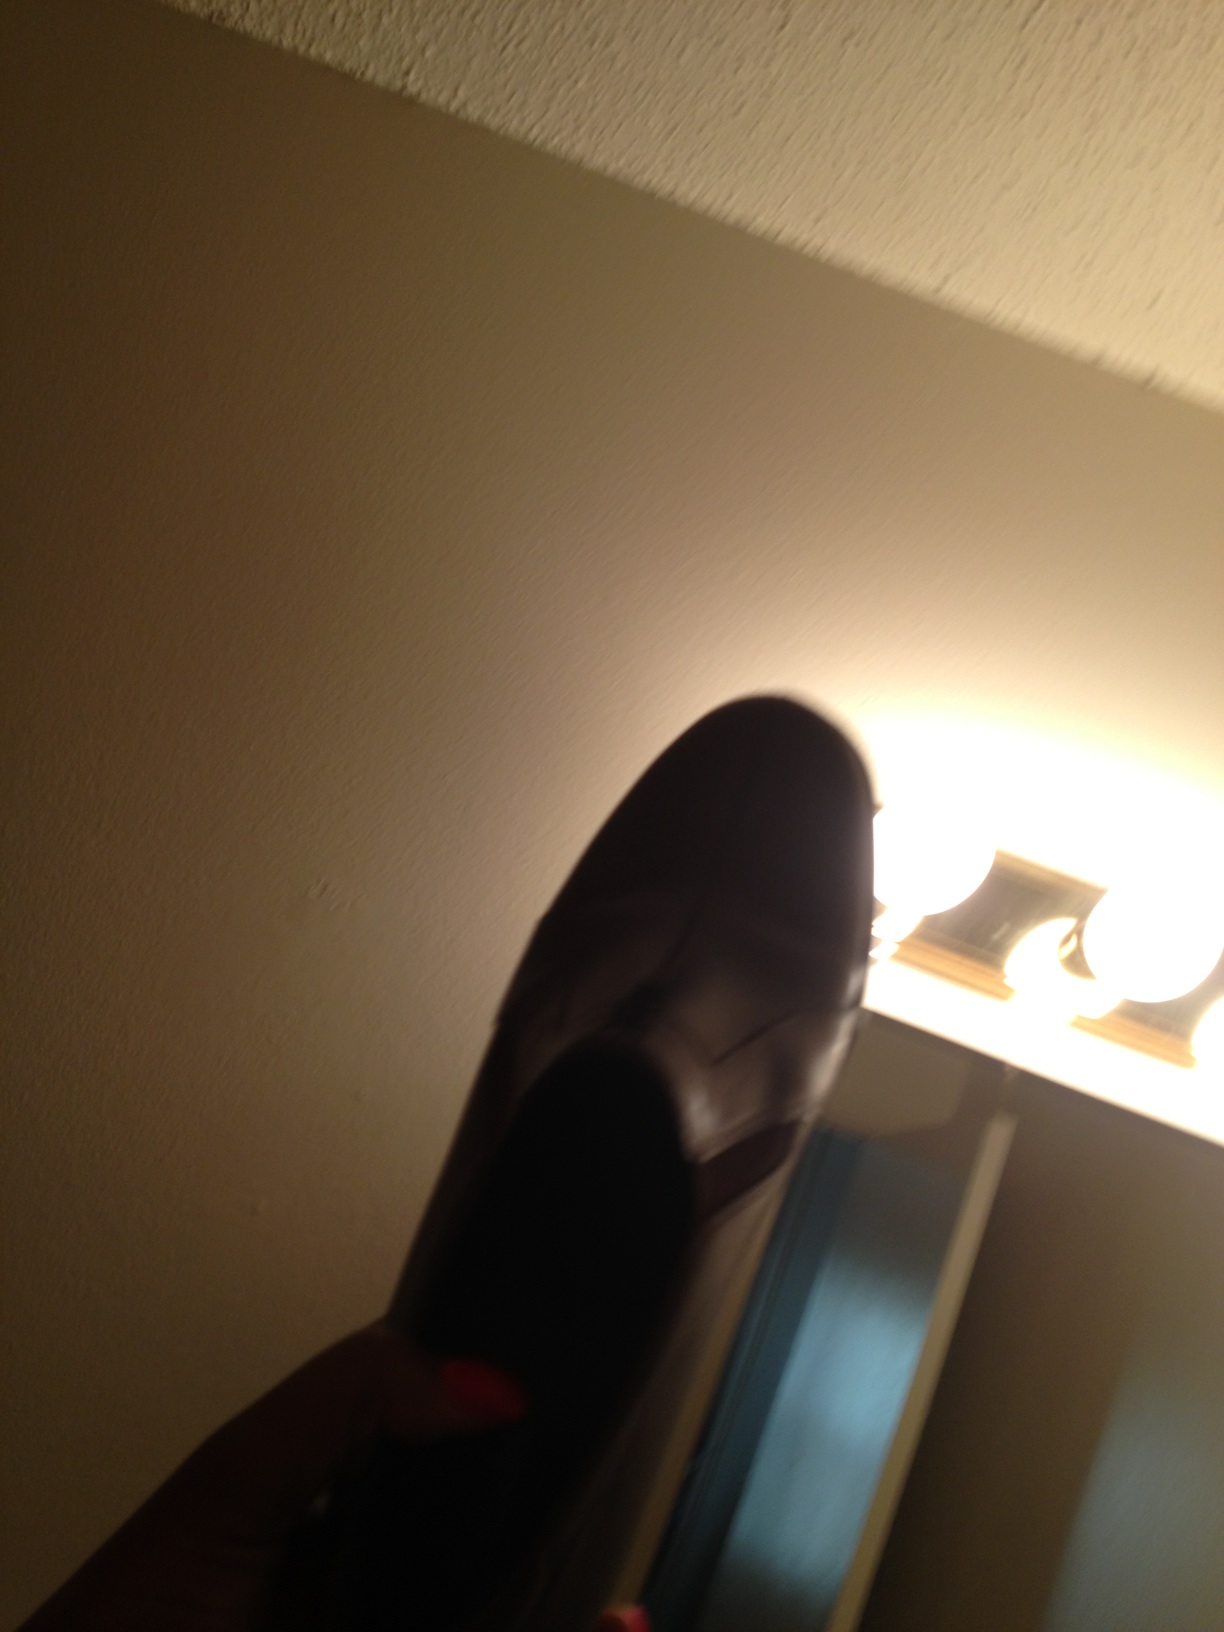Question: What color is this shoe?
Answer: black